Lothar Berg

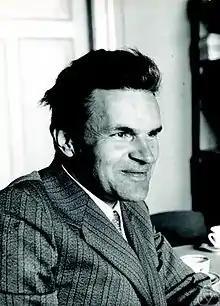
Lothar Berg in 1974

Lothar Berg (born 28 July 1930 in Stettin; died 27 July 2015 in Rostock) was a German mathematician and university teacher.